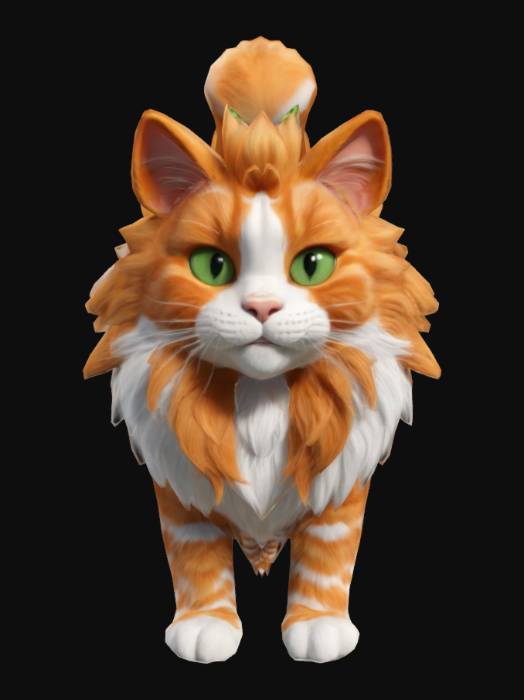
미적 점수 (1~10점): 5